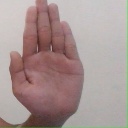
अक्षर: ध